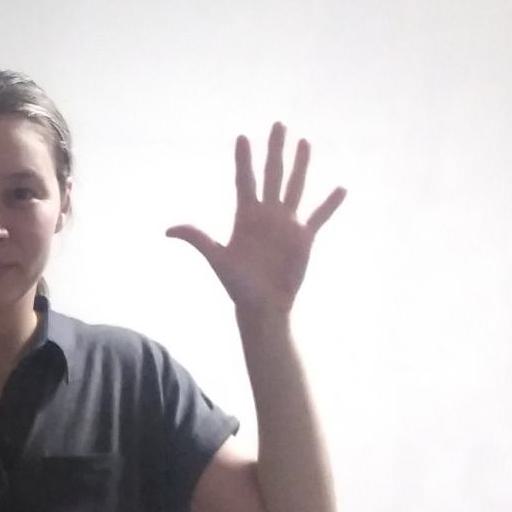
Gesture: palm